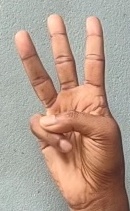
ASL sign: W